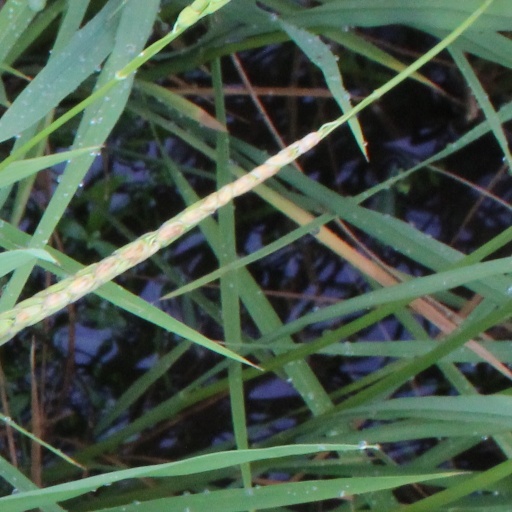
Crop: rice